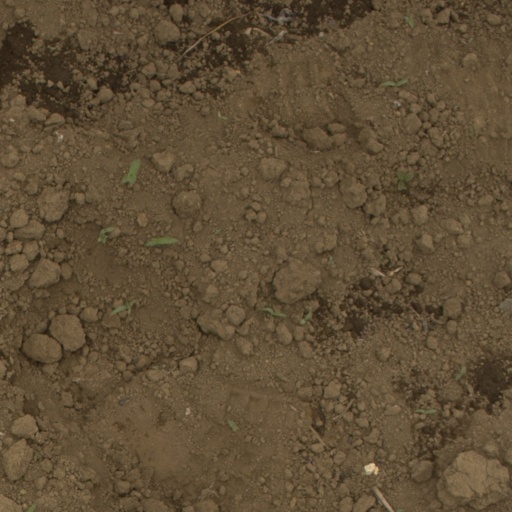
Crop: Jerusalem artichoke